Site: brandenburg
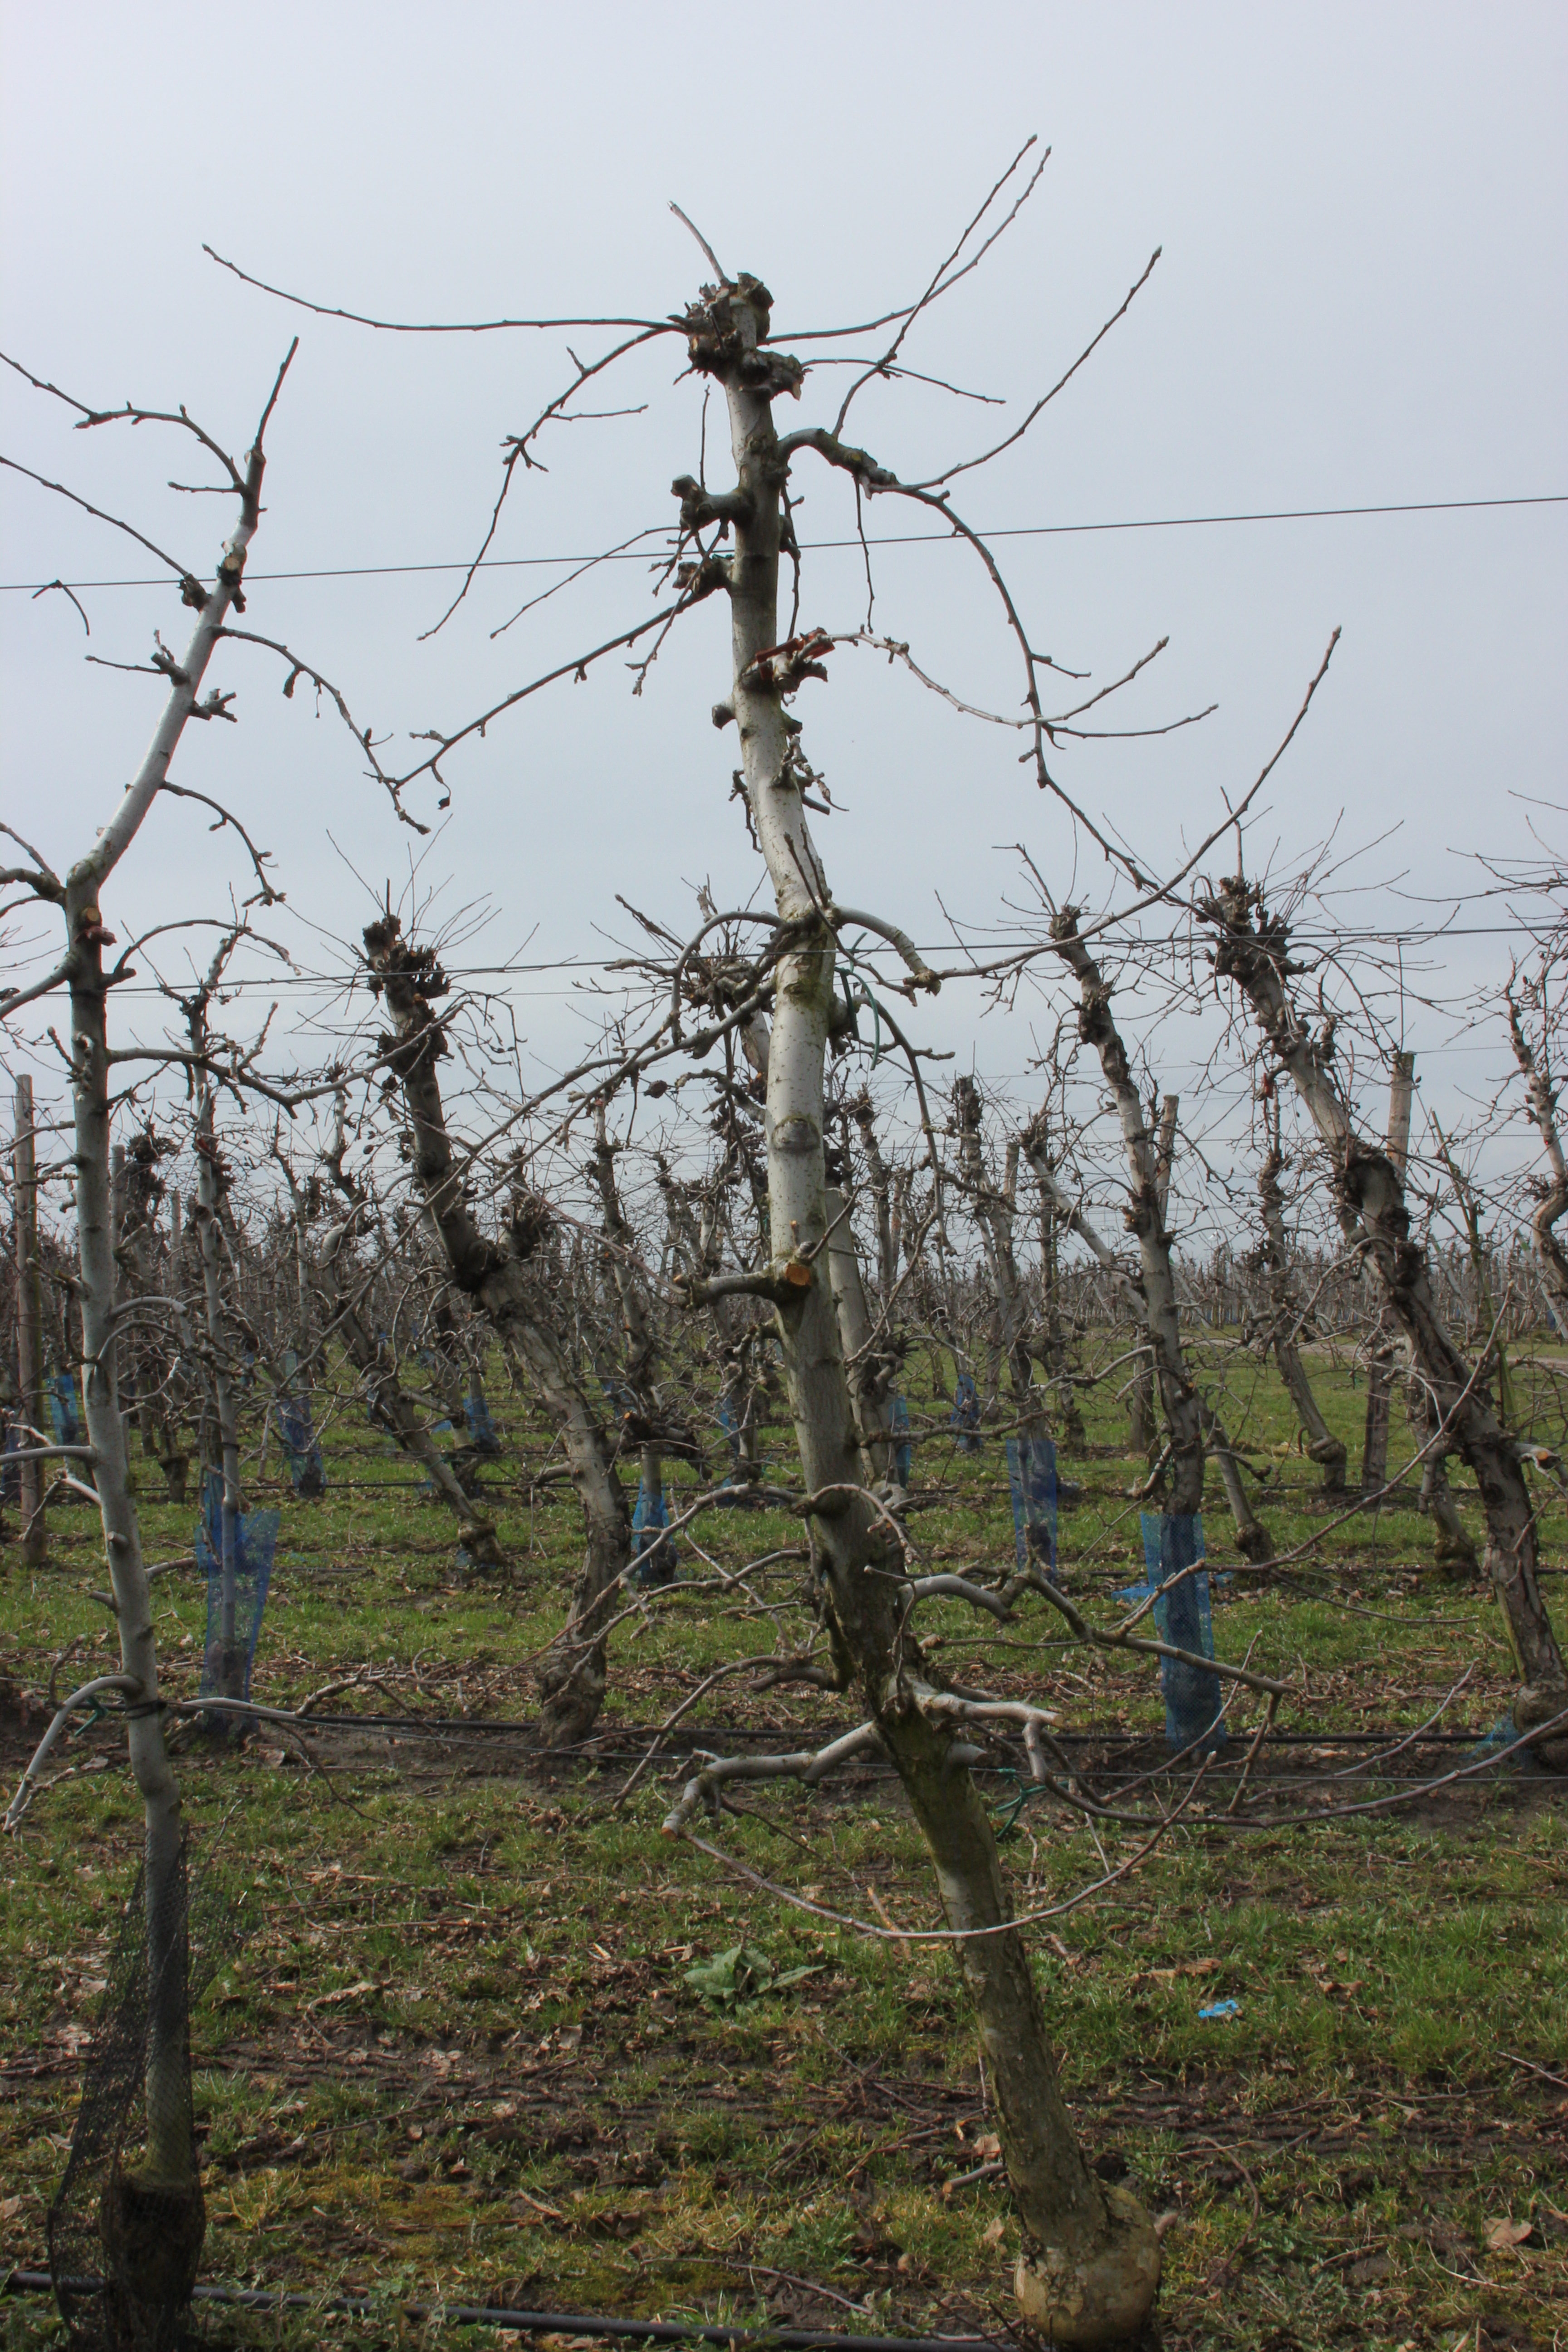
Growth stage (BBCH 01): Bud development